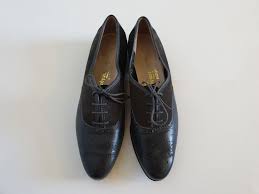
Label: Brogue